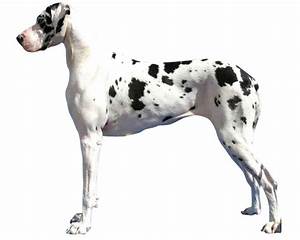
Label: dog